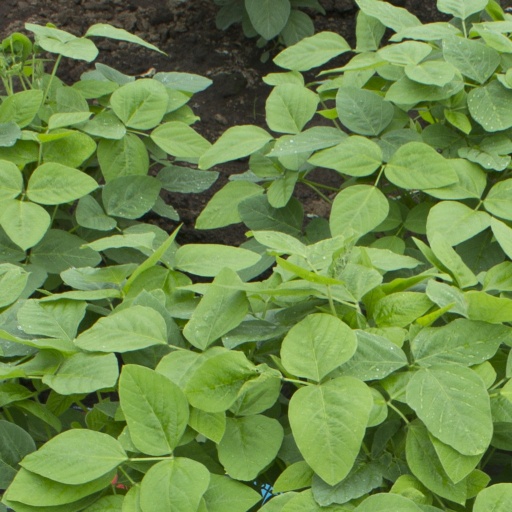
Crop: soybean